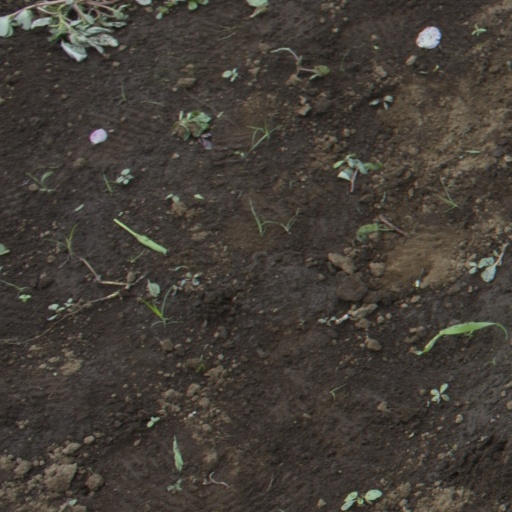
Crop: soybean